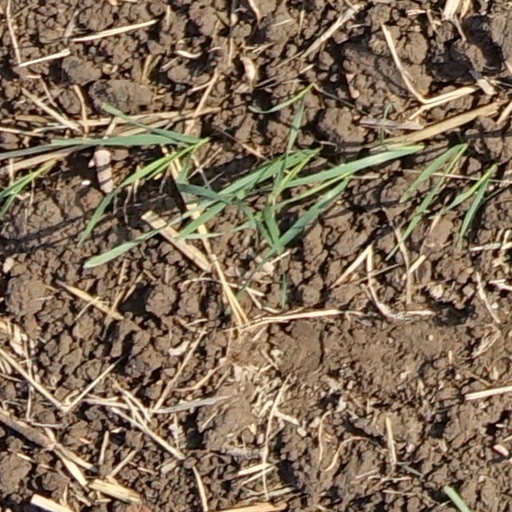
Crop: wheat